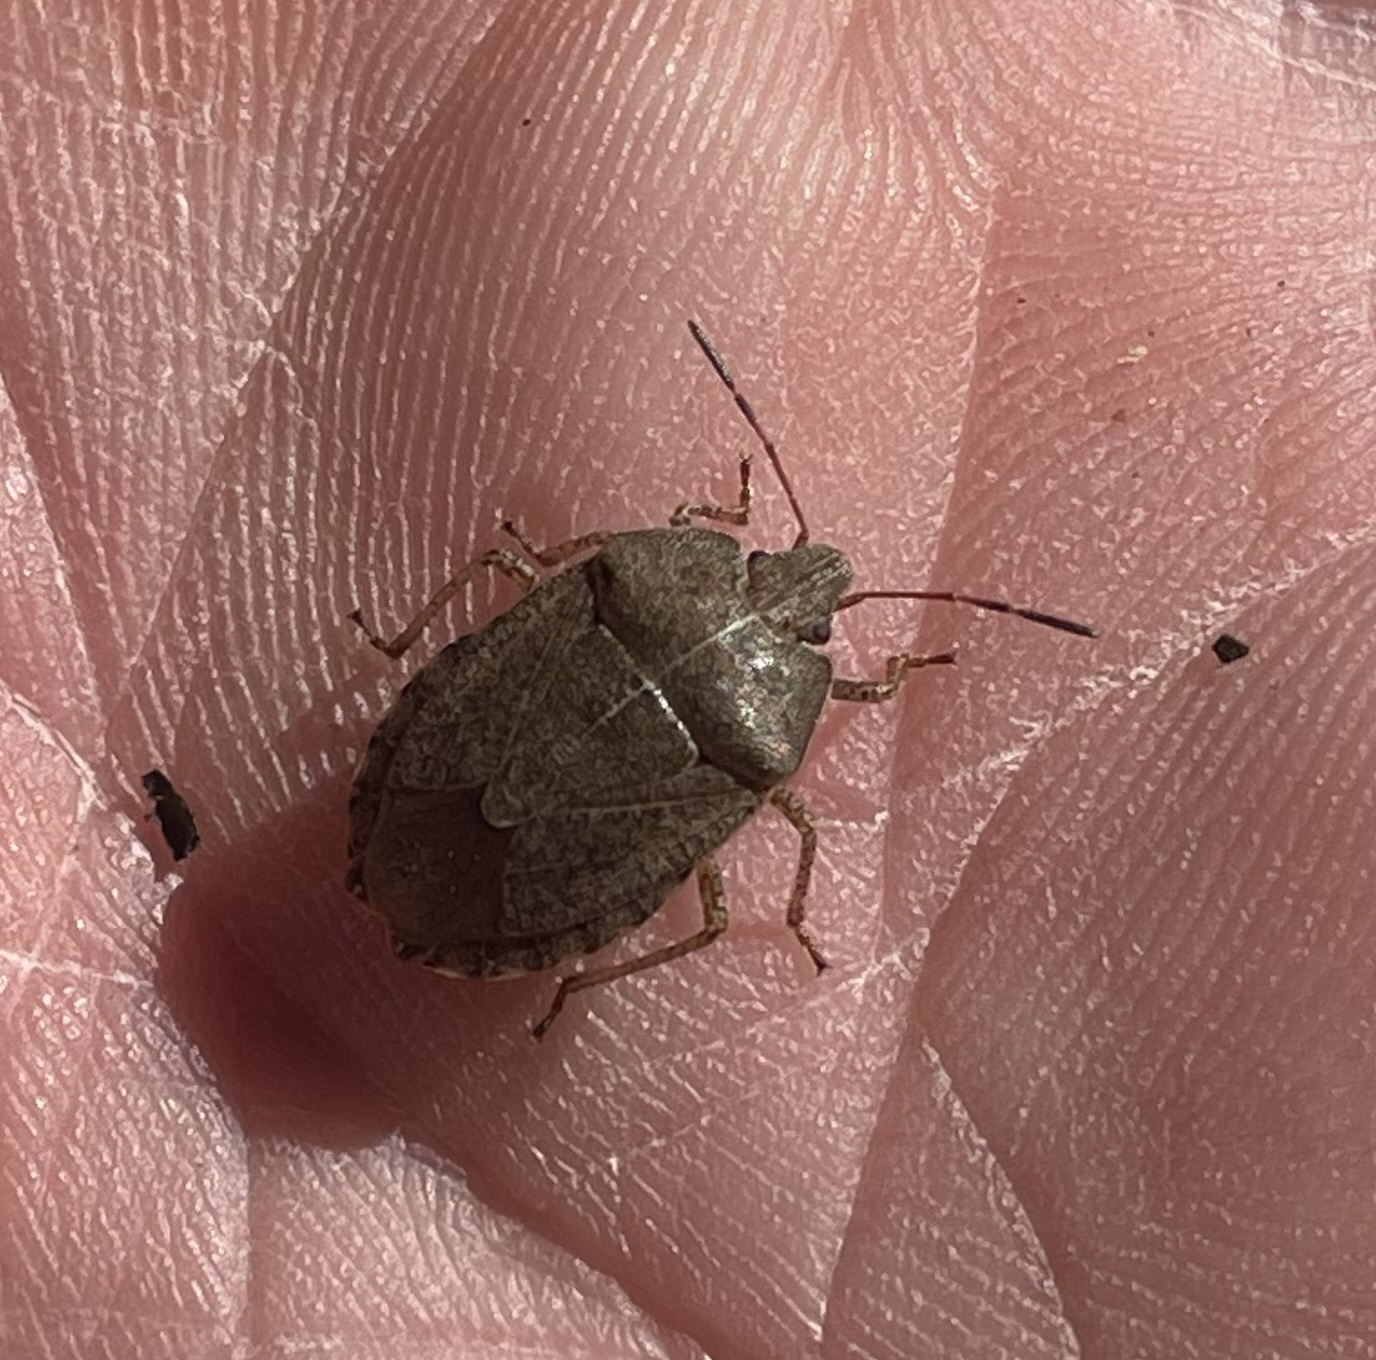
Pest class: stink_bug